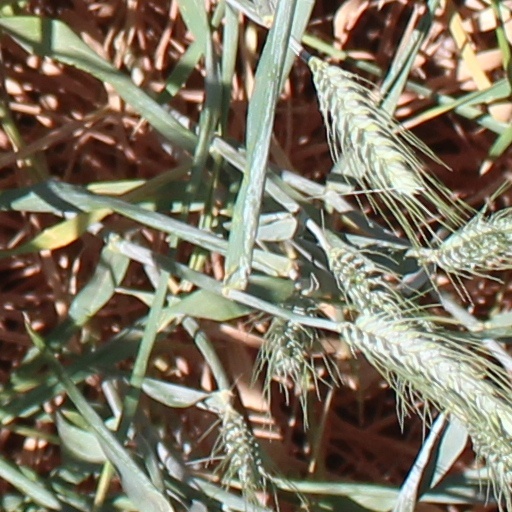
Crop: wheat